Agriculture in Spain

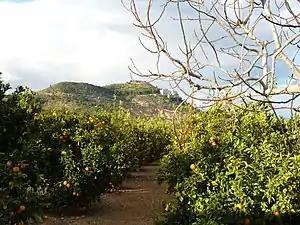
Orange tree orchard in Benaguasil, Valencian Community, in Eastern Spain.

Spanish agriculture varied considerably with regard to regional differences in output. Some regions were distinguished by a highly inefficient variety of farming. Specialists estimated that areas dominated by minifundios would have to lose an estimated three-fourths of their farming population if they were to compete effectively with foreign producers. The variety of agriculture practiced along the Mediterranean coast or in the Rio Ebro Valley was, however, highly efficient and capable of keeping up with foreign competition.